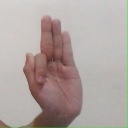
अक्षर: फ